Miramare Castle

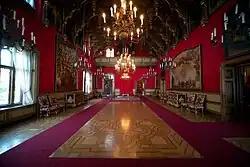
Castello Miramare interior.

After having been commissioned as an officer in the Imperial navy in 1852, Maximilian decided to move to Trieste where he stayed for increasingly longer and more frequent periods. He rented a villa on the slopes of the hill of "San Vito" from "Niccolò Marco Lazarovich" with a clause in the contract that allowed him to make all the modifications he considered necessary. Subsequently, during the completion of Miramare Castle, the archduke had a small castle called the Gartenhaus or "Castelletto" built which reproduced on a smaller scale the façade of the main castle and which he lived in off and on until Christmas 1860.